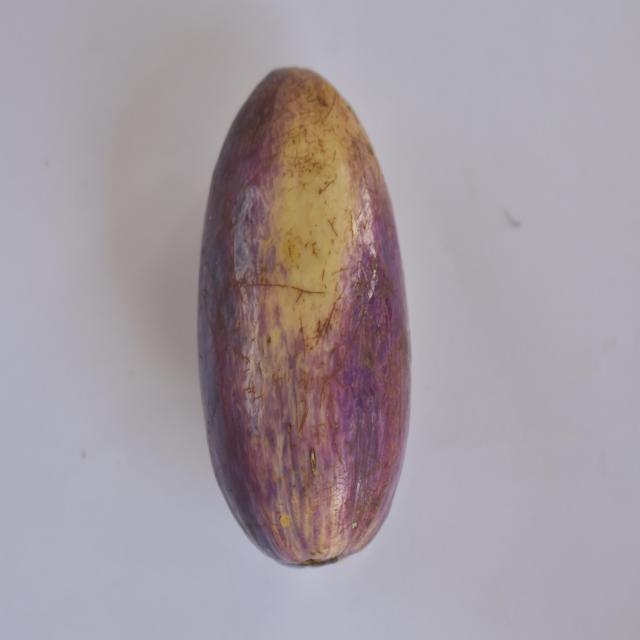
Plum grade: unripe